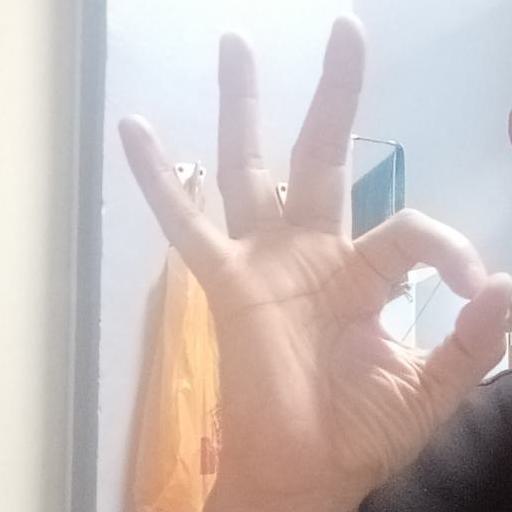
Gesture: ok